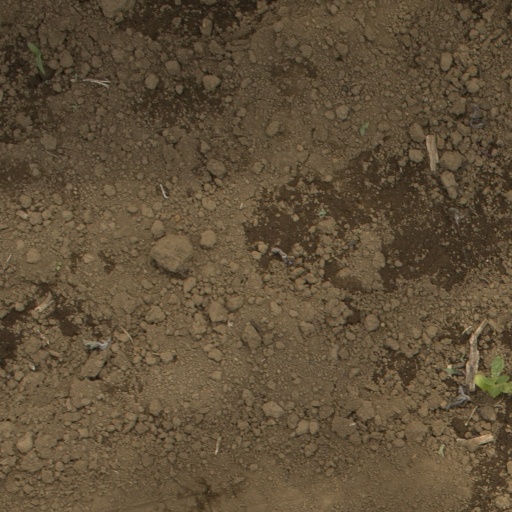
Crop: Jerusalem artichoke